Funny Girl (film)

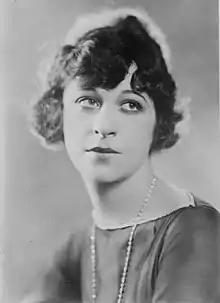

Isobel Lennart originally wrote "Funny Girl" as a screenplay for a drama film titled "My Man" for producer Ray Stark (whose mother-in-law was Fanny Brice). No studio or producers were interested in the project except for Vincent Donhue, who suggested turning it into a stage musical. Lennart consequently adapted her script for what eventually became a successful Broadway production starring Barbra Streisand.